Jesuit Missions of Chiquitos

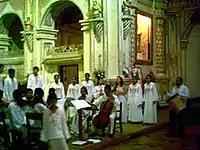
A choir in the church of San Xavier.

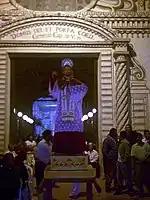
A statue of Saint Peter at the main entrance of the church of San Xavier.

Some Jesuit institutions still exist in the Chiquitania. For example, the towns of San Rafael de Velasco, San Miguel de Velasco, Santa Ana de Velasco and San Ignacio de Velasco have functioning town councils ("cabildos"), and the "caciques" and the sexton still retain their capacities. The majority of the population of the Chiquitania is staunchly Catholic; the Chiquitano cosmovision is now only a dimly understood mythology for its inhabitants. Between 1992 and 2009, the populations of San Xavier and especially Concepción tripled, and more than doubled in San Ignacio de Velasco, now the region's fastest-growing municipality. In other mission towns the population also increased, albeit on a smaller scale. As of 2011, San José de Chiquitos, San Xavier and Concepción have around 10,000 inhabitants each; and San Ignacio de Velasco, the largest town in the Chiquitania, has about 35,000 and is now boasts a campus of a national university. On the other hand, in Santa Ana de Velasco there are currently only a few hundred people. The remoter settlements of Santiago de Chiquitos and Santo Corazón are quite small as well. According to various sources, in Bolivia the number of ethnic Chiquitanos is between 30,000 and 47,000 of which less than 6,000 – mainly elderly people – still speak the original language. Only a few hundred are monolingual in the Chiquitano language.